Run-DMC

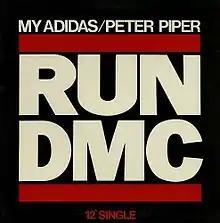
12" single cover for the group's single "My Adidas"

After signing with Profile Records, Run-DMC released their debut single "It's Like That/Sucker MCs" in late 1983. The single was well received, peaking at No. 15 on the R&B charts. The trio performed the single on the "New York Hot Tracks" video show in 1983. Emboldened by their success, Run-DMC released their eponymous debut album "Run-D.M.C." in 1984. Hit singles such as "Jam-Master Jay" and "Hard Times" proved that the group were more than a one-hit wonder, and the landmark single "Rock Box" was a groundbreaking fusion of raw hip-hop and hard rock that would become a cornerstone of the group's sound and paved the way for the rap rock-subgenre movement of the 1990s.